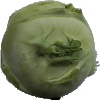
Label: Kohlrabi 1